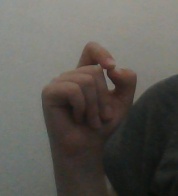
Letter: fa